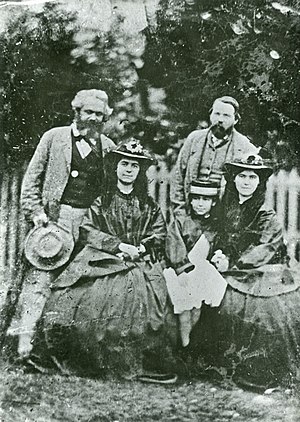
Karl Marx / Eksilårene i London (1849–1883)
Bagerst: Friedrich Engels og Karl Marx. Foran: Jenny Marx og børnene Laura og Eleanor (1864)
Karl Heinrich Marx var en tysk sociolog, politisk økonom og filosof.